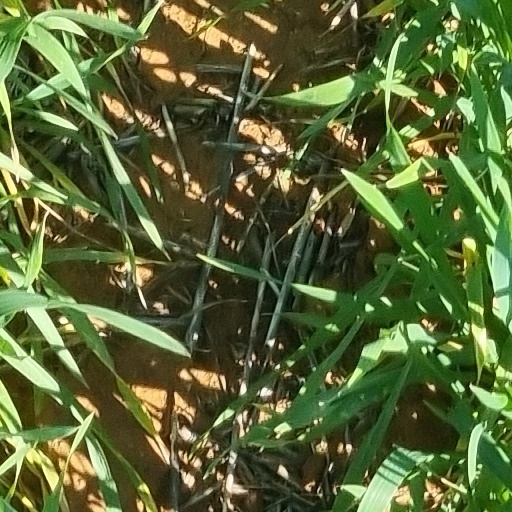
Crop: wheat